Glycine receptor

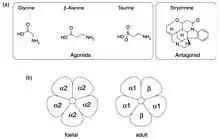
(a): shows three agonists and one antagonist of the glycine receptor. (b): the fetal form of the receptor is made up of five α2 subunits, while the adult form is made up of both α1 and β subunits.

Strychnine-sensitive GlyRs are members of a family of ligand-gated ion channels. Receptors of this family are arranged as five subunits surrounding a central pore, with each subunit composed of four α helical transmembrane segments. There are presently four known isoforms of the ligand-binding α-subunit (α) of GlyR (GLRA1, GLRA2, GLRA3, GLRA4) and a single β-subunit (GLRB). The adult form of the GlyR is the heteromeric αβ receptor, which is believed to have a stoichiometry (proportion) of three α subunits and two β subunits or four α subunits and one β subunit. The embryo form on the other hand, is made up of five α2 subunits. The α-subunits are also able to form functional homopentamers in heterologous expression systems in African clawed frog oocytes or mammalian cell lines, which are useful for studies of channel pharmacokinetics and pharmacodynamics. The β subunit is unable to form functional channels without α subunits but determines the synaptic localization of GlyRs and the pharmacological profile of glycinergic currents.